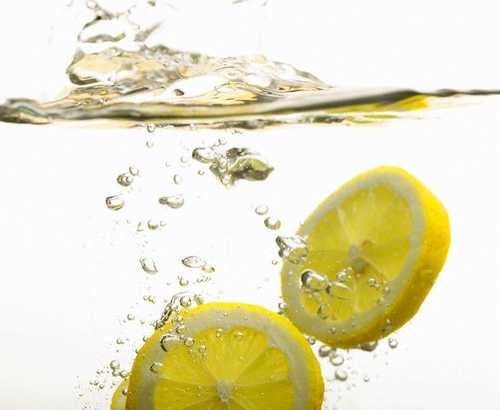
Label: Lemon